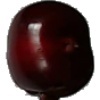
Label: cherry